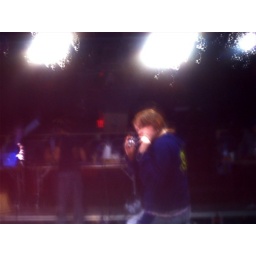
in the big window mirror